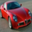
Label: automobile